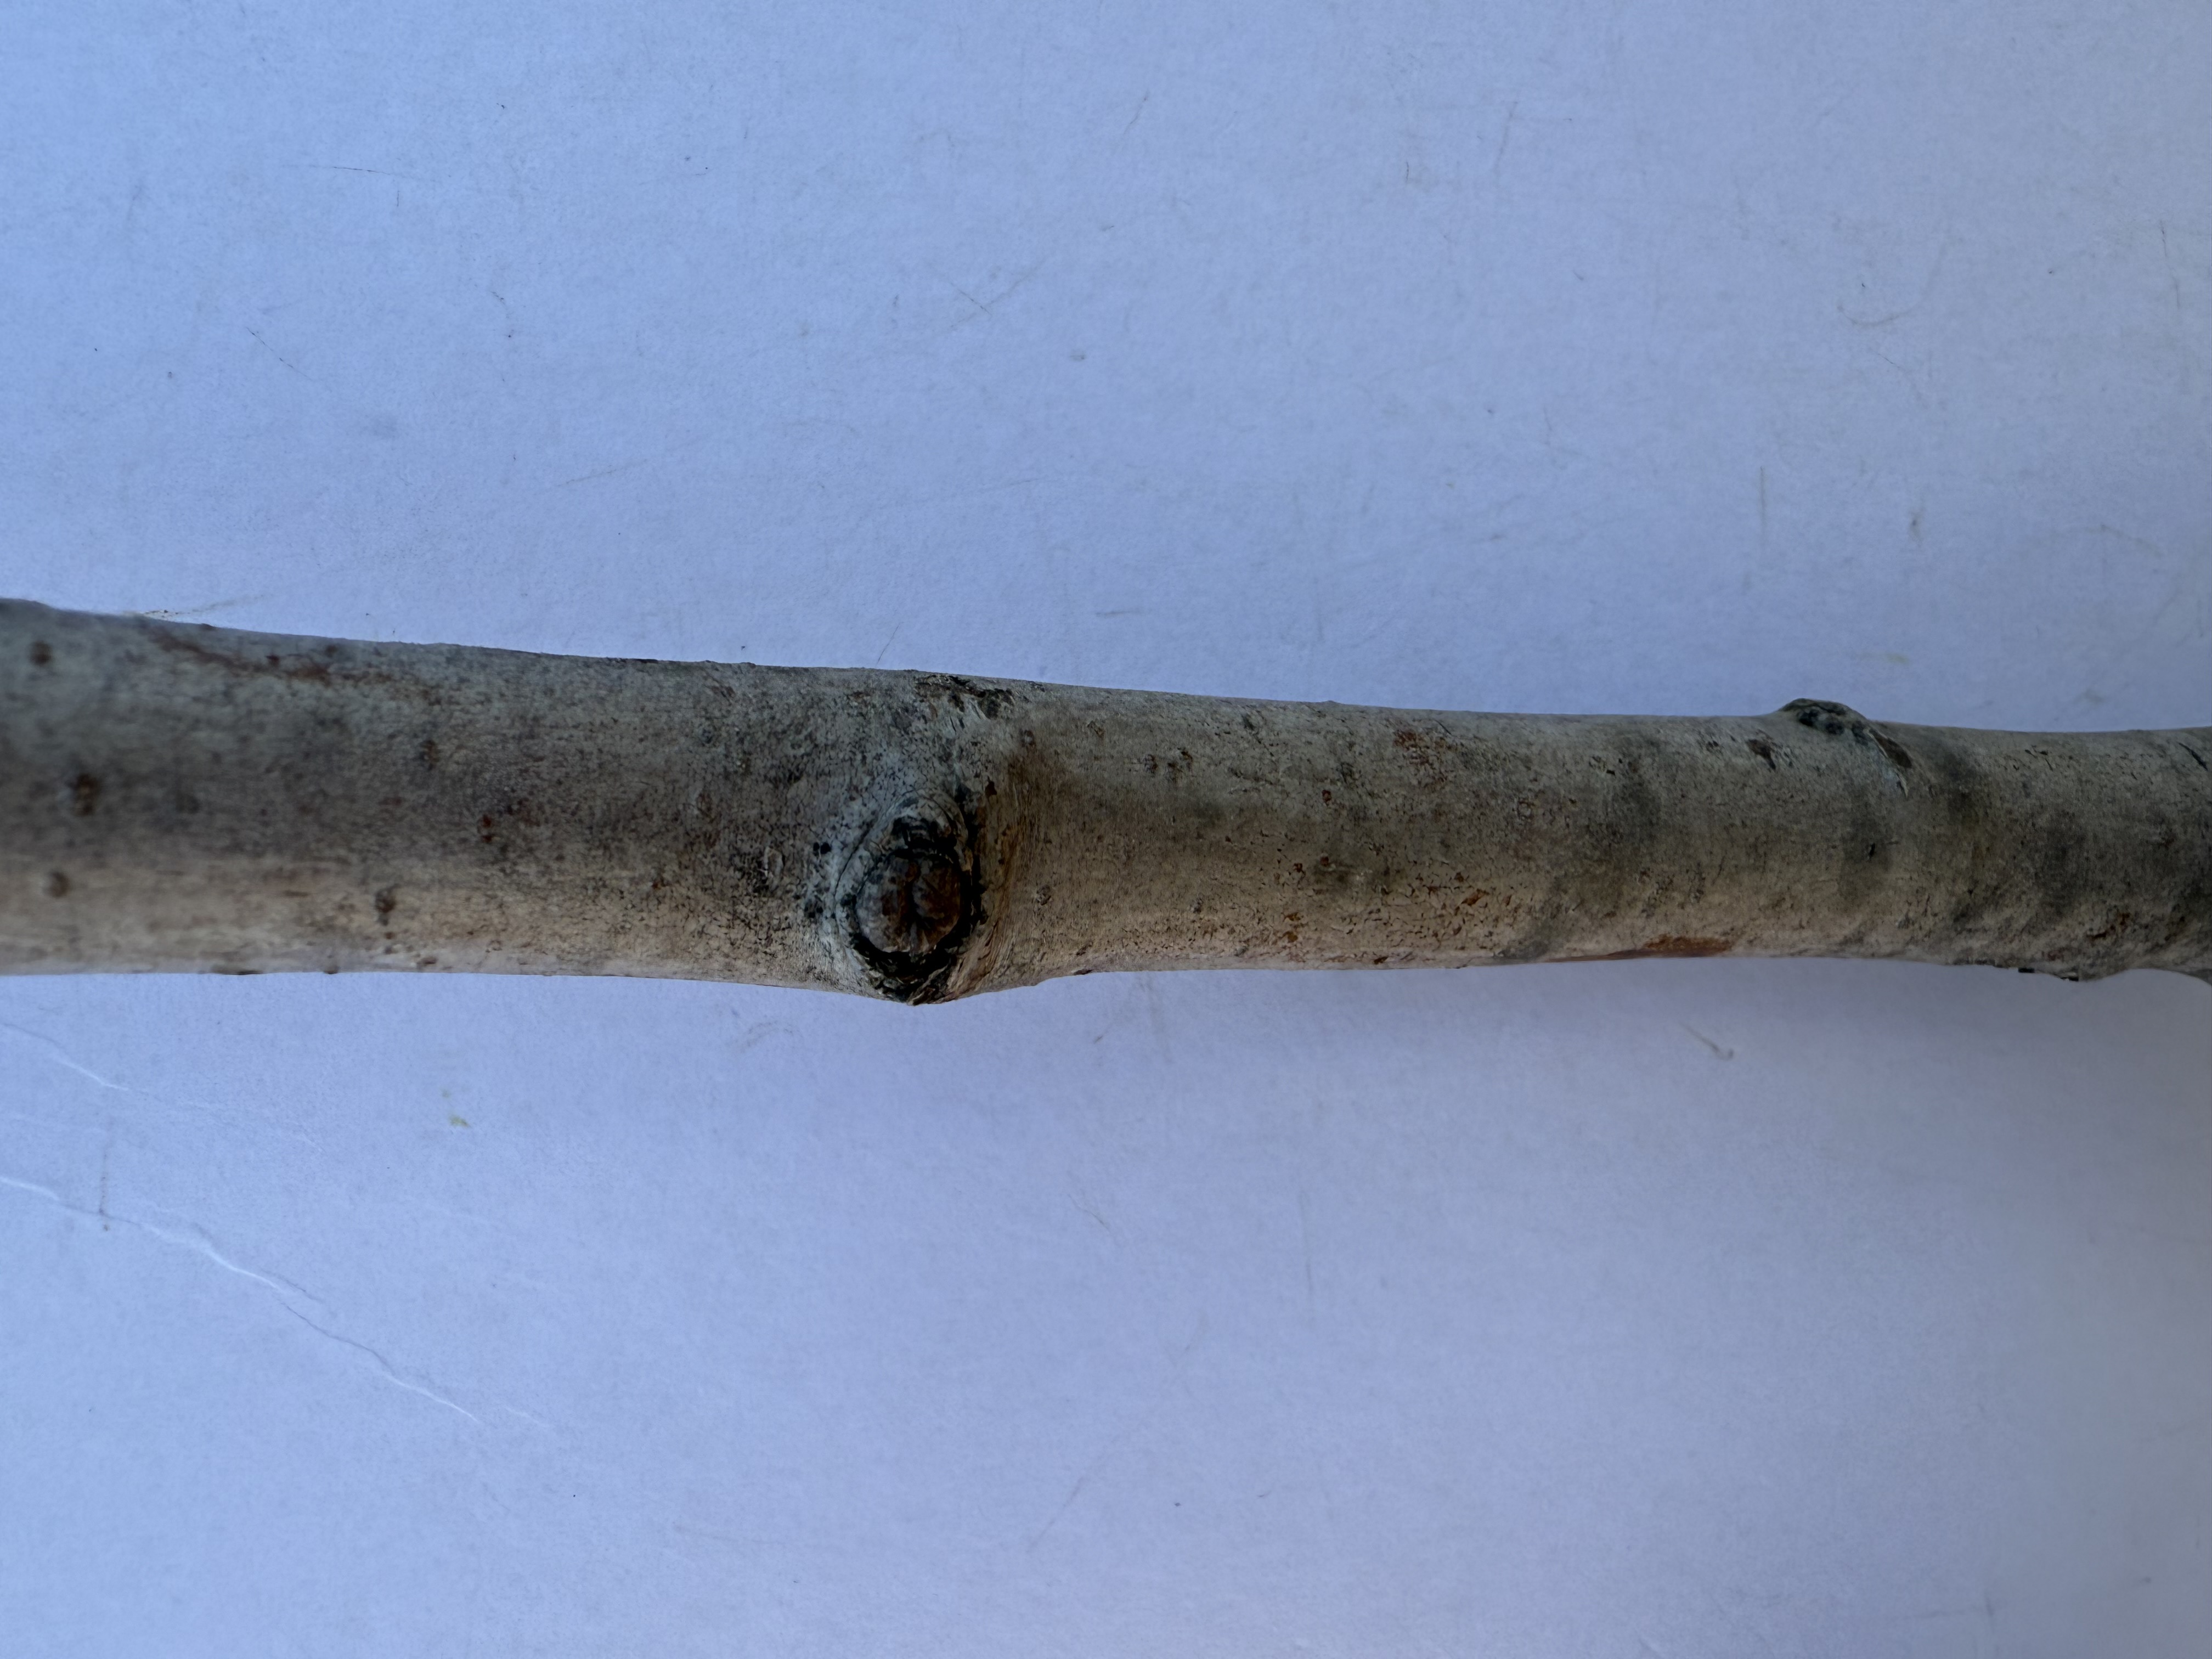
Variety: Kagizman Long Apple